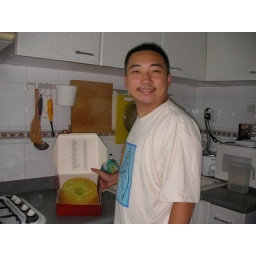
pandan cake in kitchen